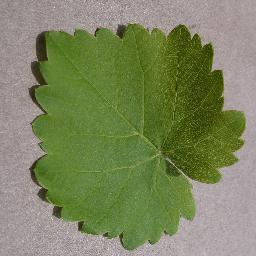
Label: Grape___healthy